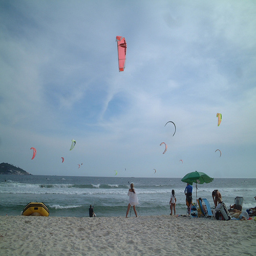
Several people flying kites on a sandy beach.
People lounge on a beach while kits fly overhead.
Multiple kites flying in the air above an ocean shoreline.
Several kites flying over a beach with people on it.
People standing on beach and under a green umbrella watching kites.